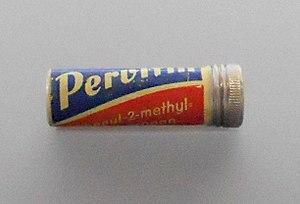
La méthamphétamine ou N-méthyl-amphétamine est une drogue de synthèse sympathicomimétique et psychoanaleptique, extrêmement addictive.